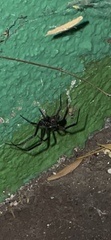
Species: Lactrodectus_hesperus